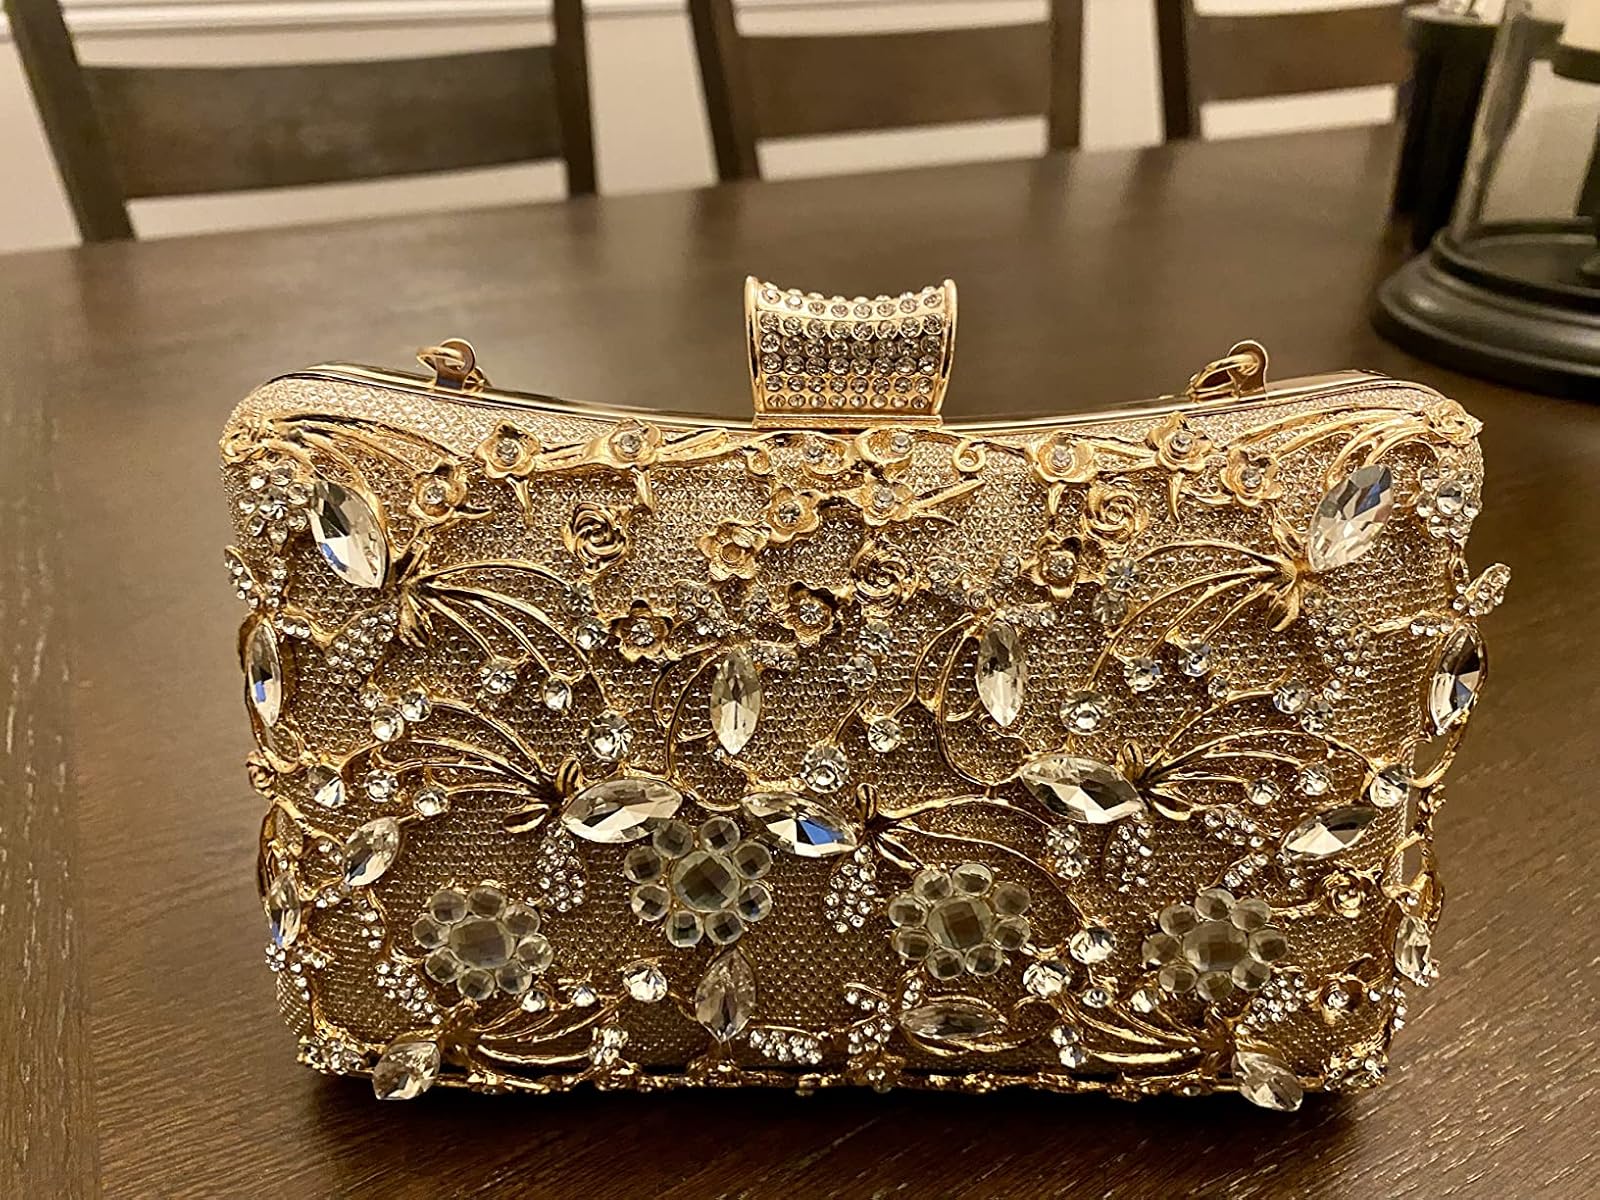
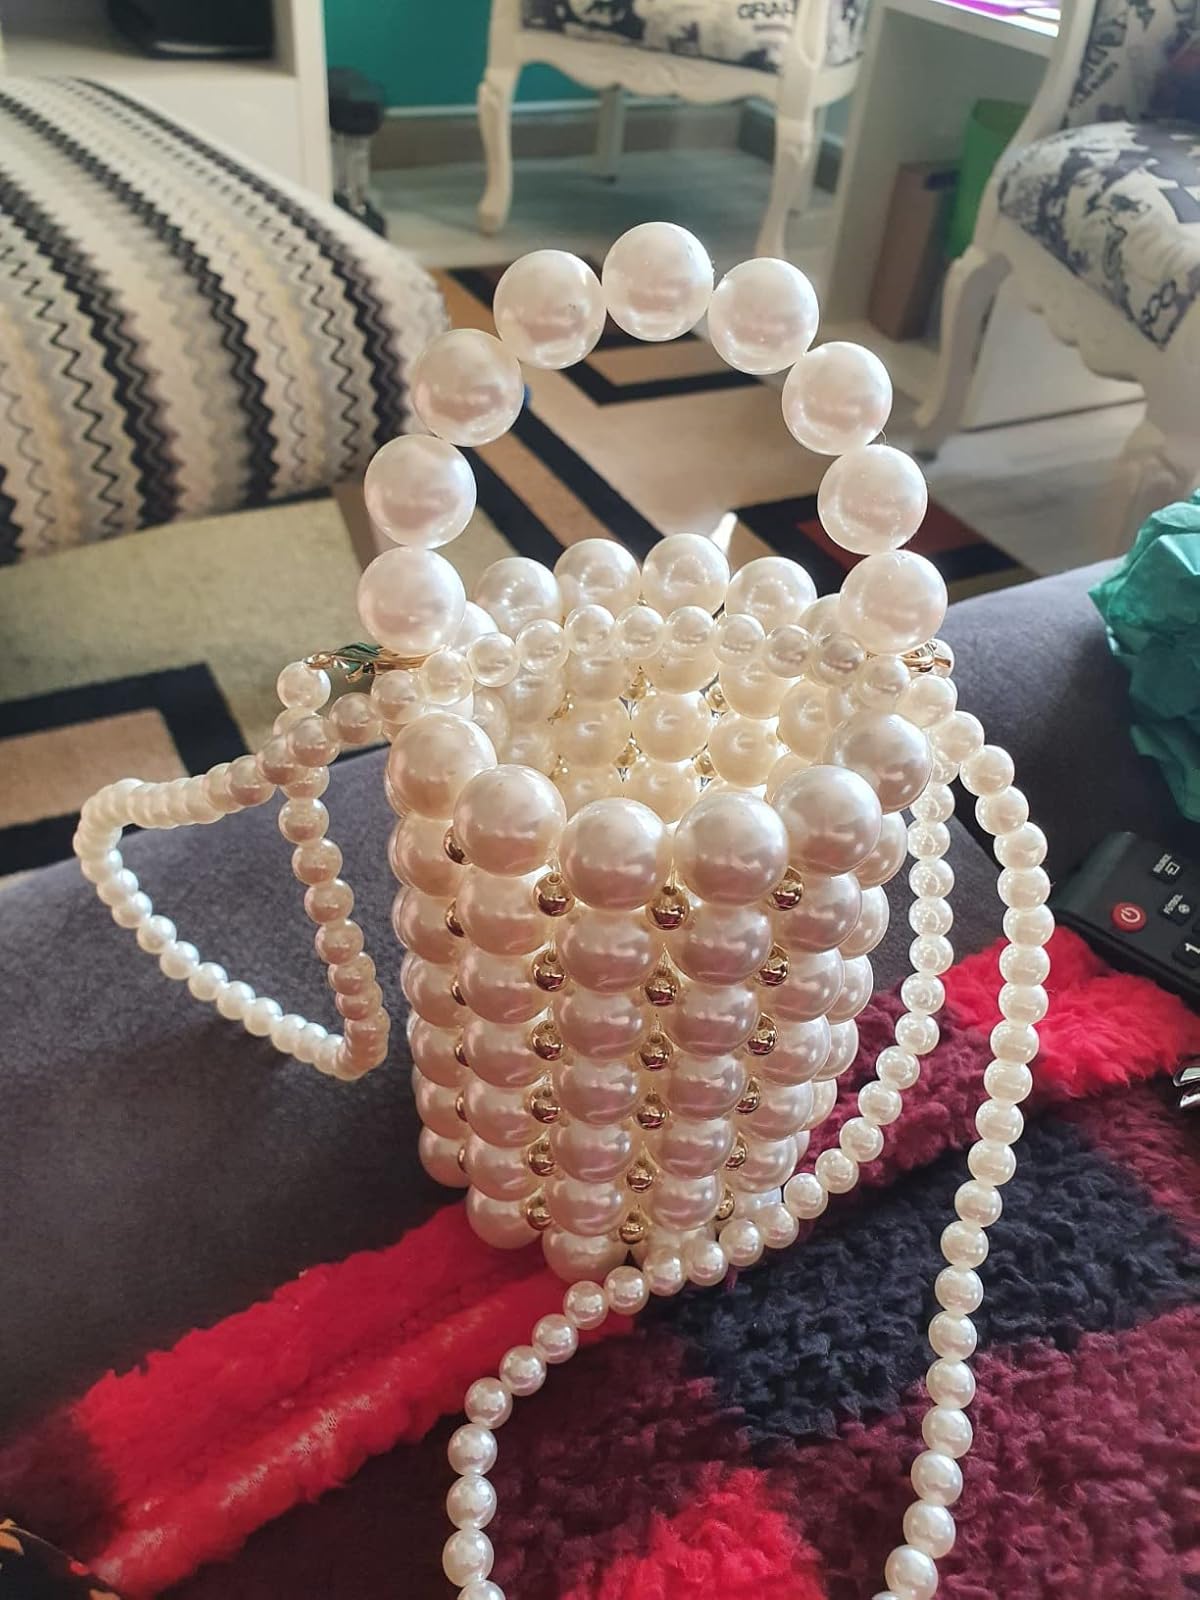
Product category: accessories_handbag
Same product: no